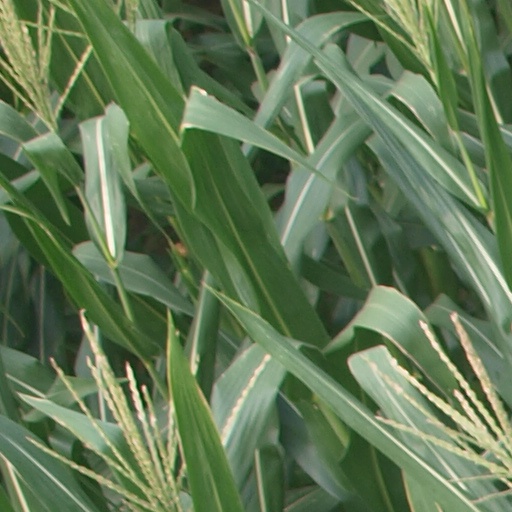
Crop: maize; corn